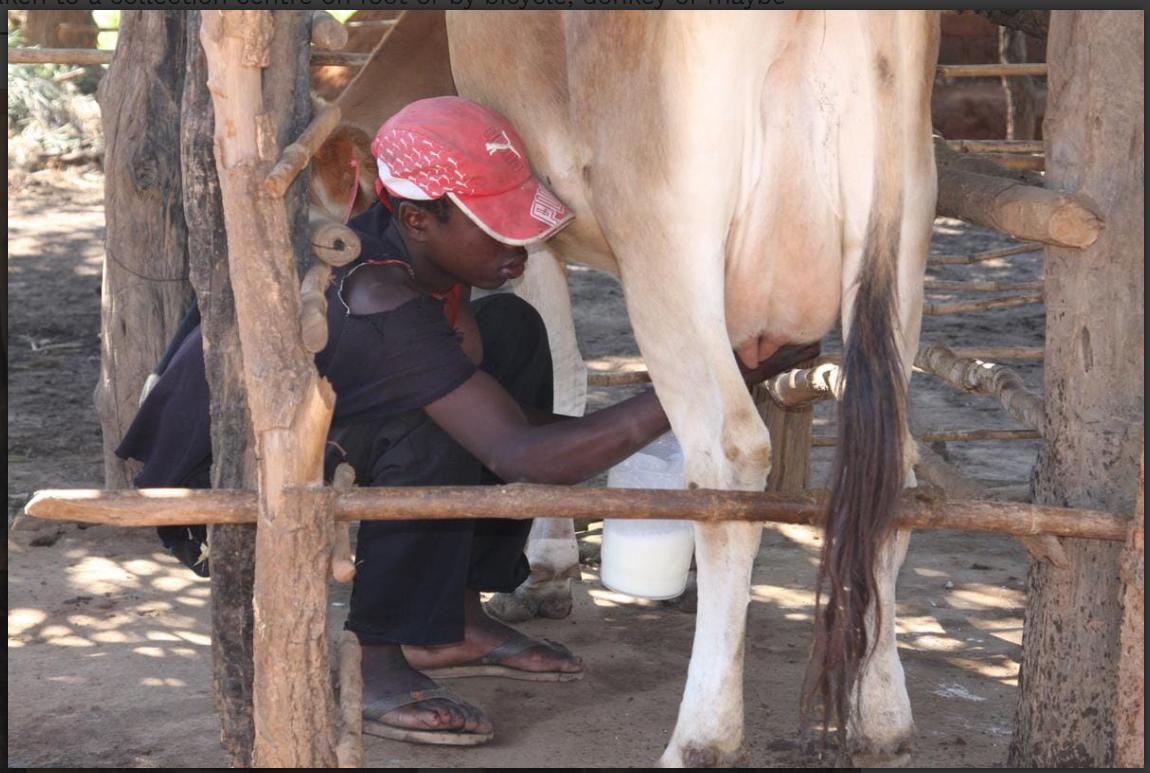
Mtu mmoja anaonekana akikamua ng'ombe kwa kutumia jegi amemfunga ng'ombe huyo kwenye kinanda ili asiondoke wakati wa kukamuliwa.Hapo kando kunaonekana kumekauka kwani inaweza kuwa ni ukosefu wa mvua.